Chinese passport

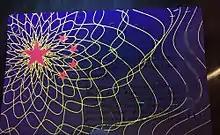
Anti-counterfeiting design in note page glows under black light

If the passport is for single travel, a valid notice will printed in Simplified Chinese and English on this page.